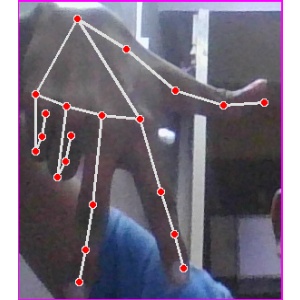
अक्षर: ग